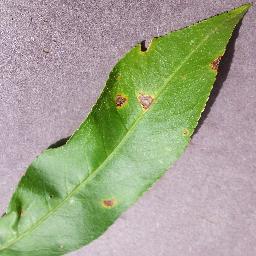
Label: Peach___Bacterial_spot